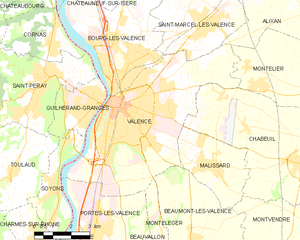
Valence est une commune du sud-est de la France, préfecture du département de la Drôme en région Auvergne-Rhône-Alpes. Avec 63 714 habitants recensés en 2017, elle est la ville la plus peuplée de la Drôme et la 8ᵉ d'Auvergne-Rhône-Alpes. Ses habitants sont appelés les Valentinois.